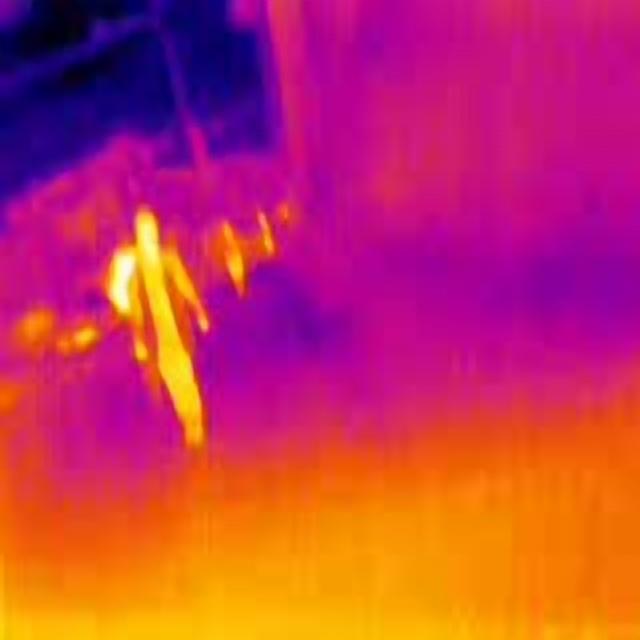
Detected objects:
label: person
label: person
label: person